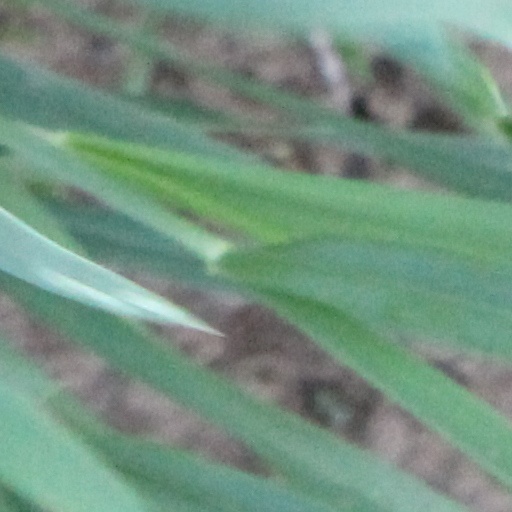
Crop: wheat